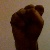
The image shows a hand gesture representing the letter 'S' in Indian Sign Language.